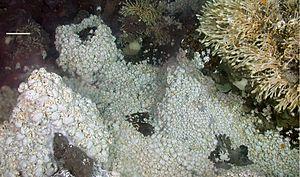
Kiwa est un genre de crustacés de la famille des Kiwaidae découvert en 2006 et qui regroupe des galathées dites « crabes yétis » vivant dans les abysses. Elles possèdent des pilosités sur les pattes antérieures dans lesquelles elles élèvent des bactéries desquelles elles se nourrissent. Afin de pouvoir cultiver ces bactéries, les espèces de ce genre exécutent une danse décrite comme « comique » par ses découvreurs.
Kiwa tyleri est la troisième espèce de galathée yéti décrite, en 2015. Comme ses cousines, Kiwa hirsuta et Kiwa puravida, c'est un crustacé marin vivant à grande profondeur, au corps blanc couvert de poils colonisés par des bactéries chimiotrophes qui sont à la base de son alimentation. Kiwa tyleri vit à proximité des cheminées hydrothermales. C'est la seule galathée yéti connue à ce jour vivant dans l'océan glacial Antarctique. Elle se distingue de ses cousines par sa carapace lisse, dépourvue d'aspérités sur le dos, et plus trapue. Contrairement à ses cousines, elles présente également la particularité de se rassembler en très grandes communautés : dans les sites où elle est rencontrée, elle constitue l'espèce dominante de la macrofaune. Elle est également adaptée à des eaux globalement plus chaudes, si bien qu'on la trouve beaucoup plus près des sources hydrothermales.